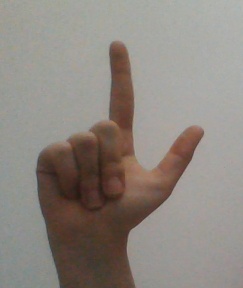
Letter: laam